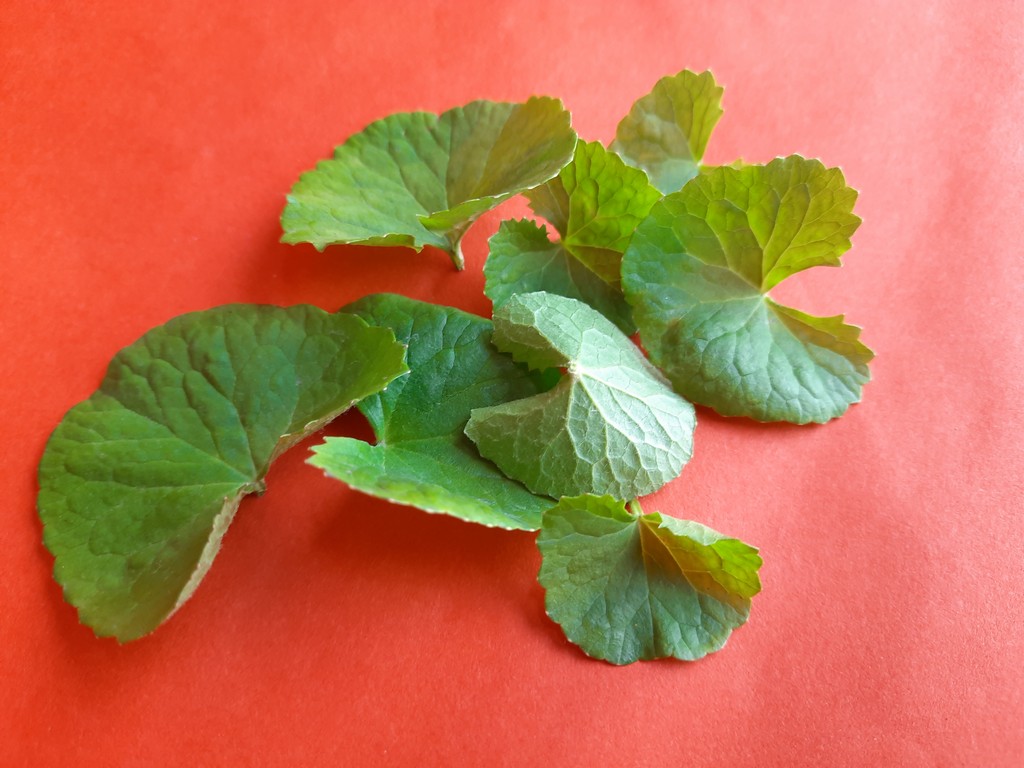
Label: Healthy